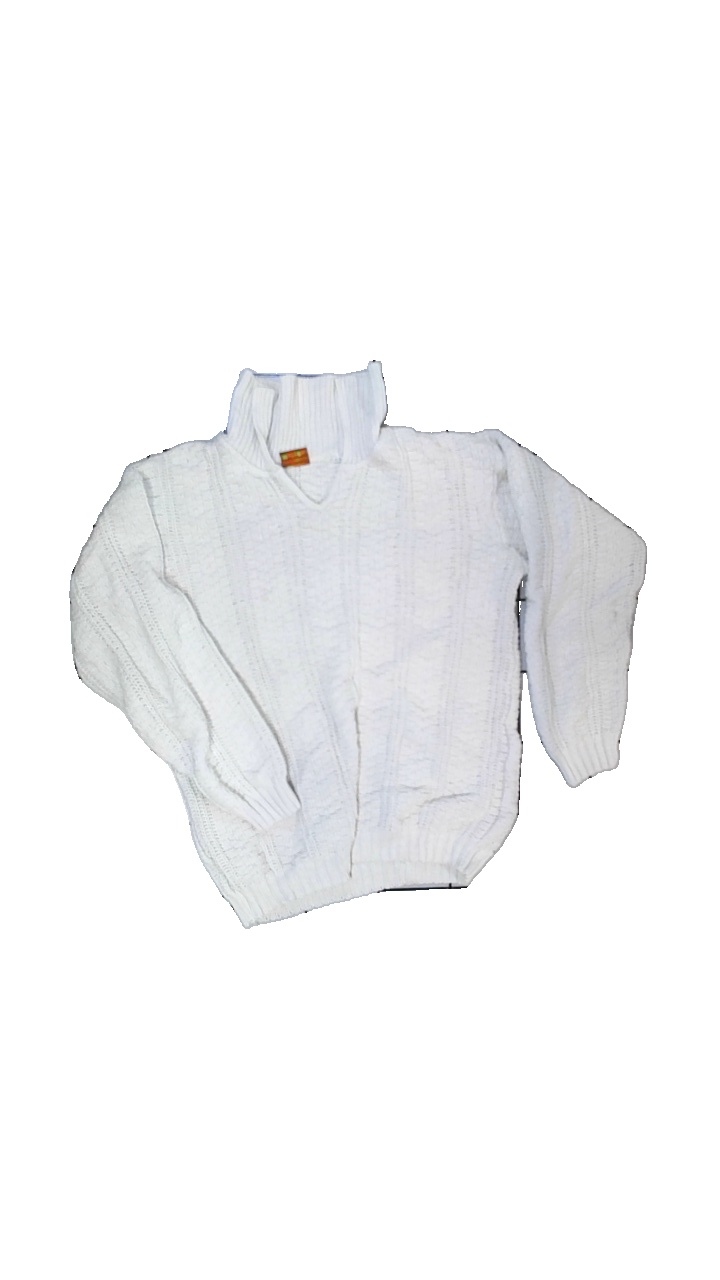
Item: Sweater (Unisex)
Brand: Made For Nature
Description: White knitted sweater
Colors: White
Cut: Regular, V-collar
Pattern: Other
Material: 62% cotton, 38% acryllic
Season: All
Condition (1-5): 3
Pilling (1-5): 1
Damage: brown stain
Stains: Minor
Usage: Export
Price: <50